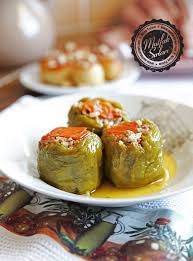
Yemek: biber_dolmasi